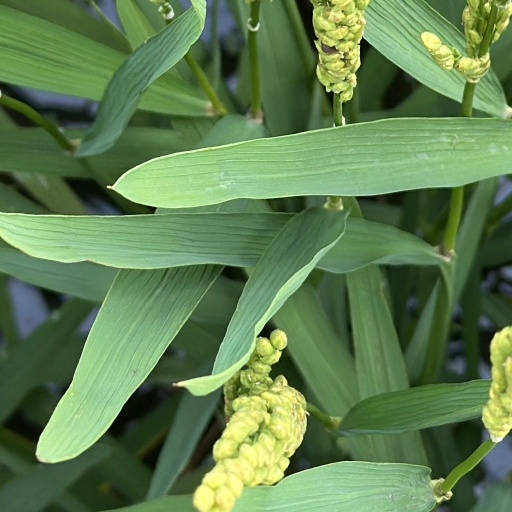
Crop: rice